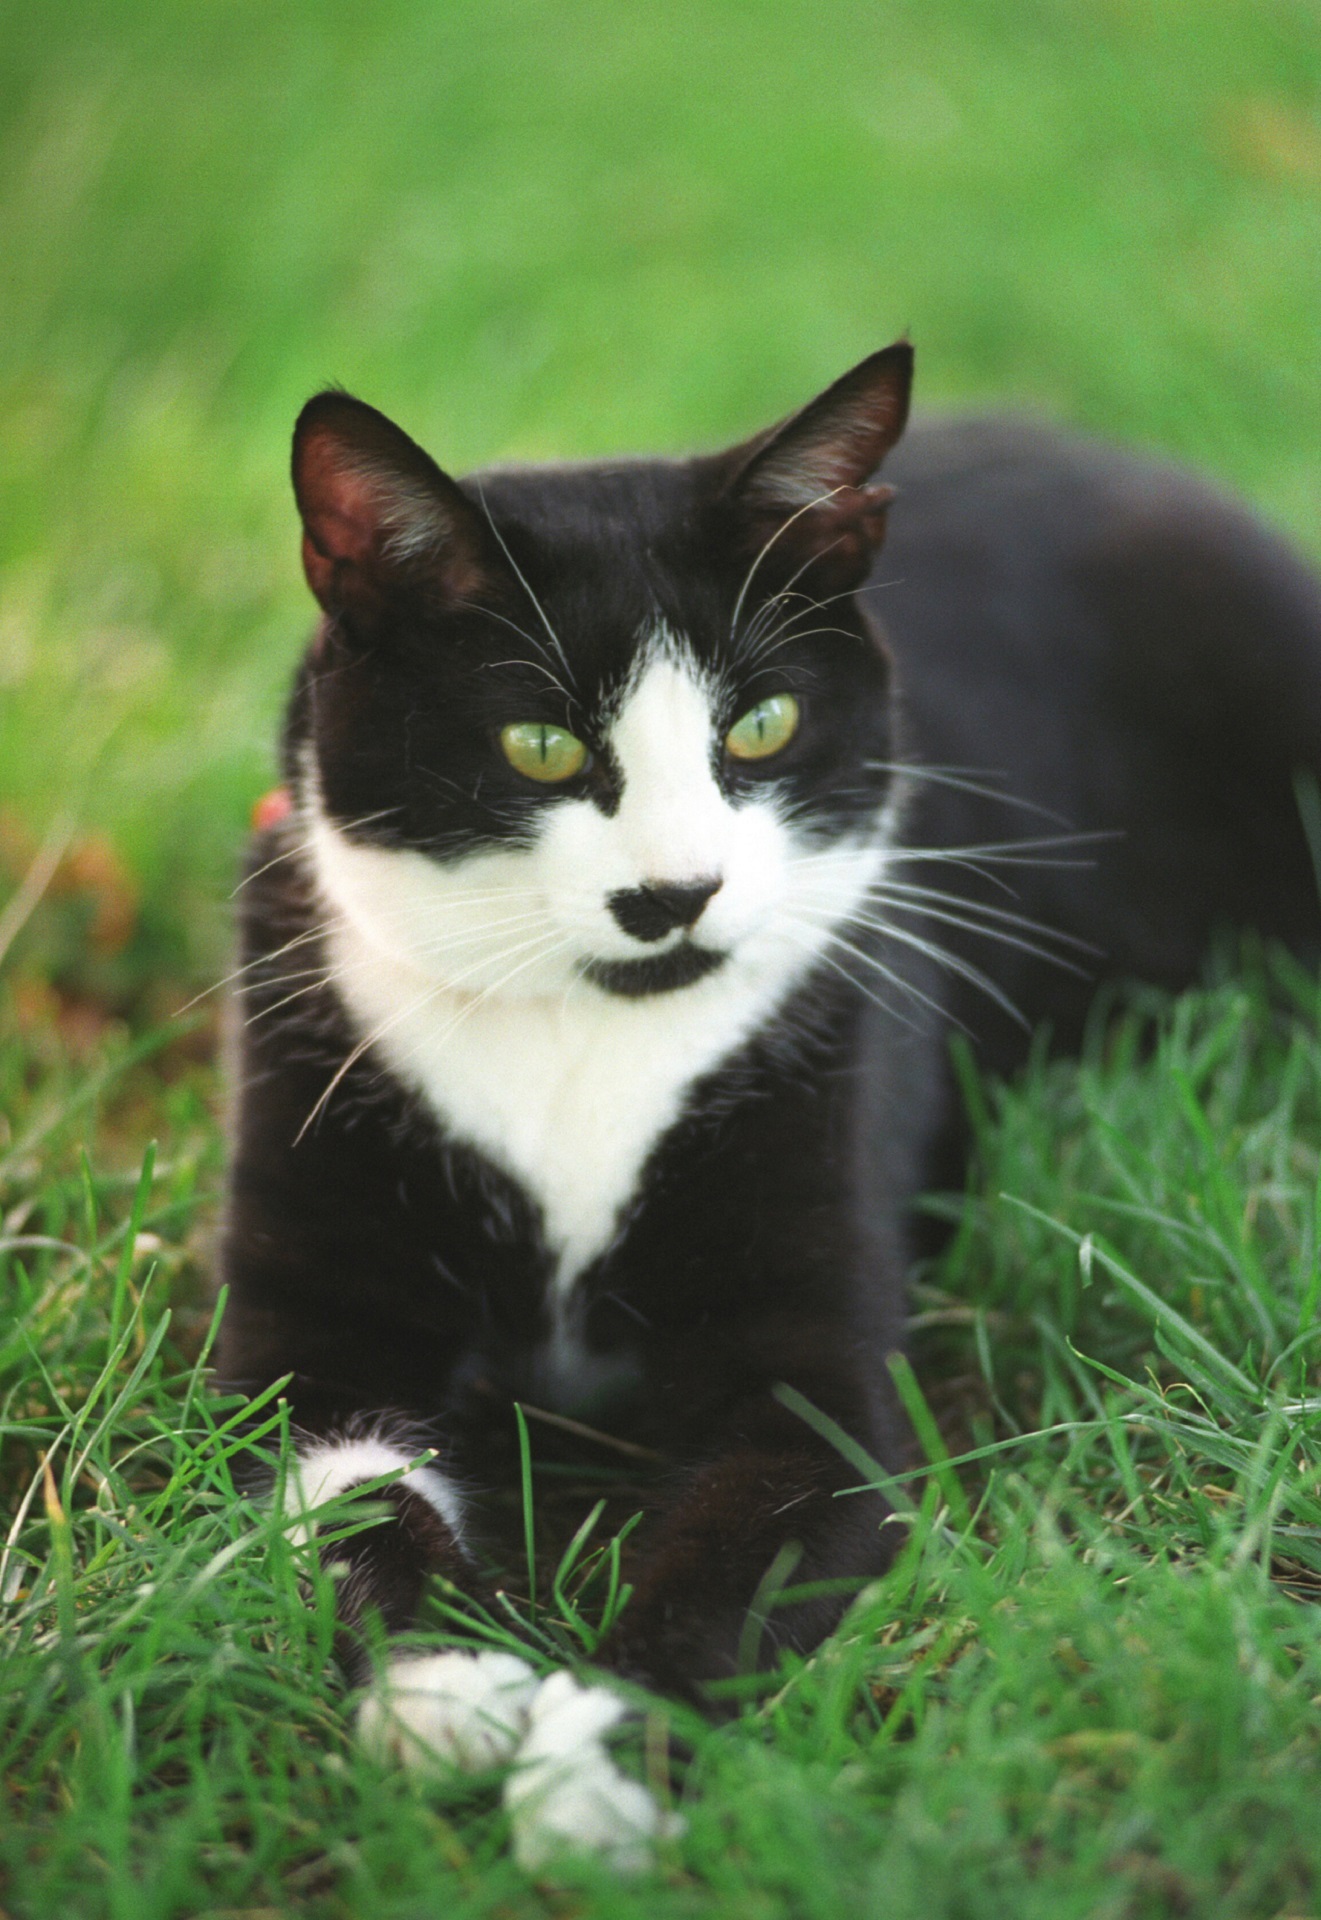
grass, black and white, lawn, looking, pet, kitten, cat, feline, mammal, black cat, fauna, white house, outdoors, whiskers, kitty, vertebrate, resting, adorable, european shorthair, socks the cat, clinton family, small to medium sized cats, cat like mammal, carnivoran, domestic short haired cat